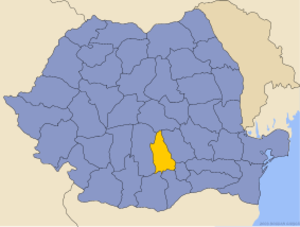
Dâmbovița (distrikt)
Administrative map of Rumænien  with Dâmboviţa highlighted
Dâmboviţa er et distrikt i Muntenien i Rumænien med 541.763 indbyggere. Hovedstad er byen Târgovişte.